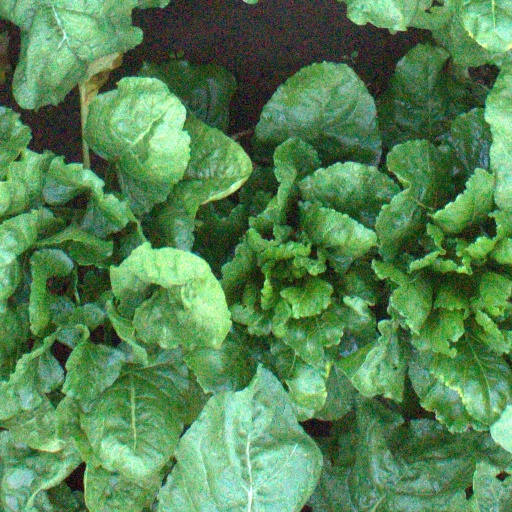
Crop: sugar beet